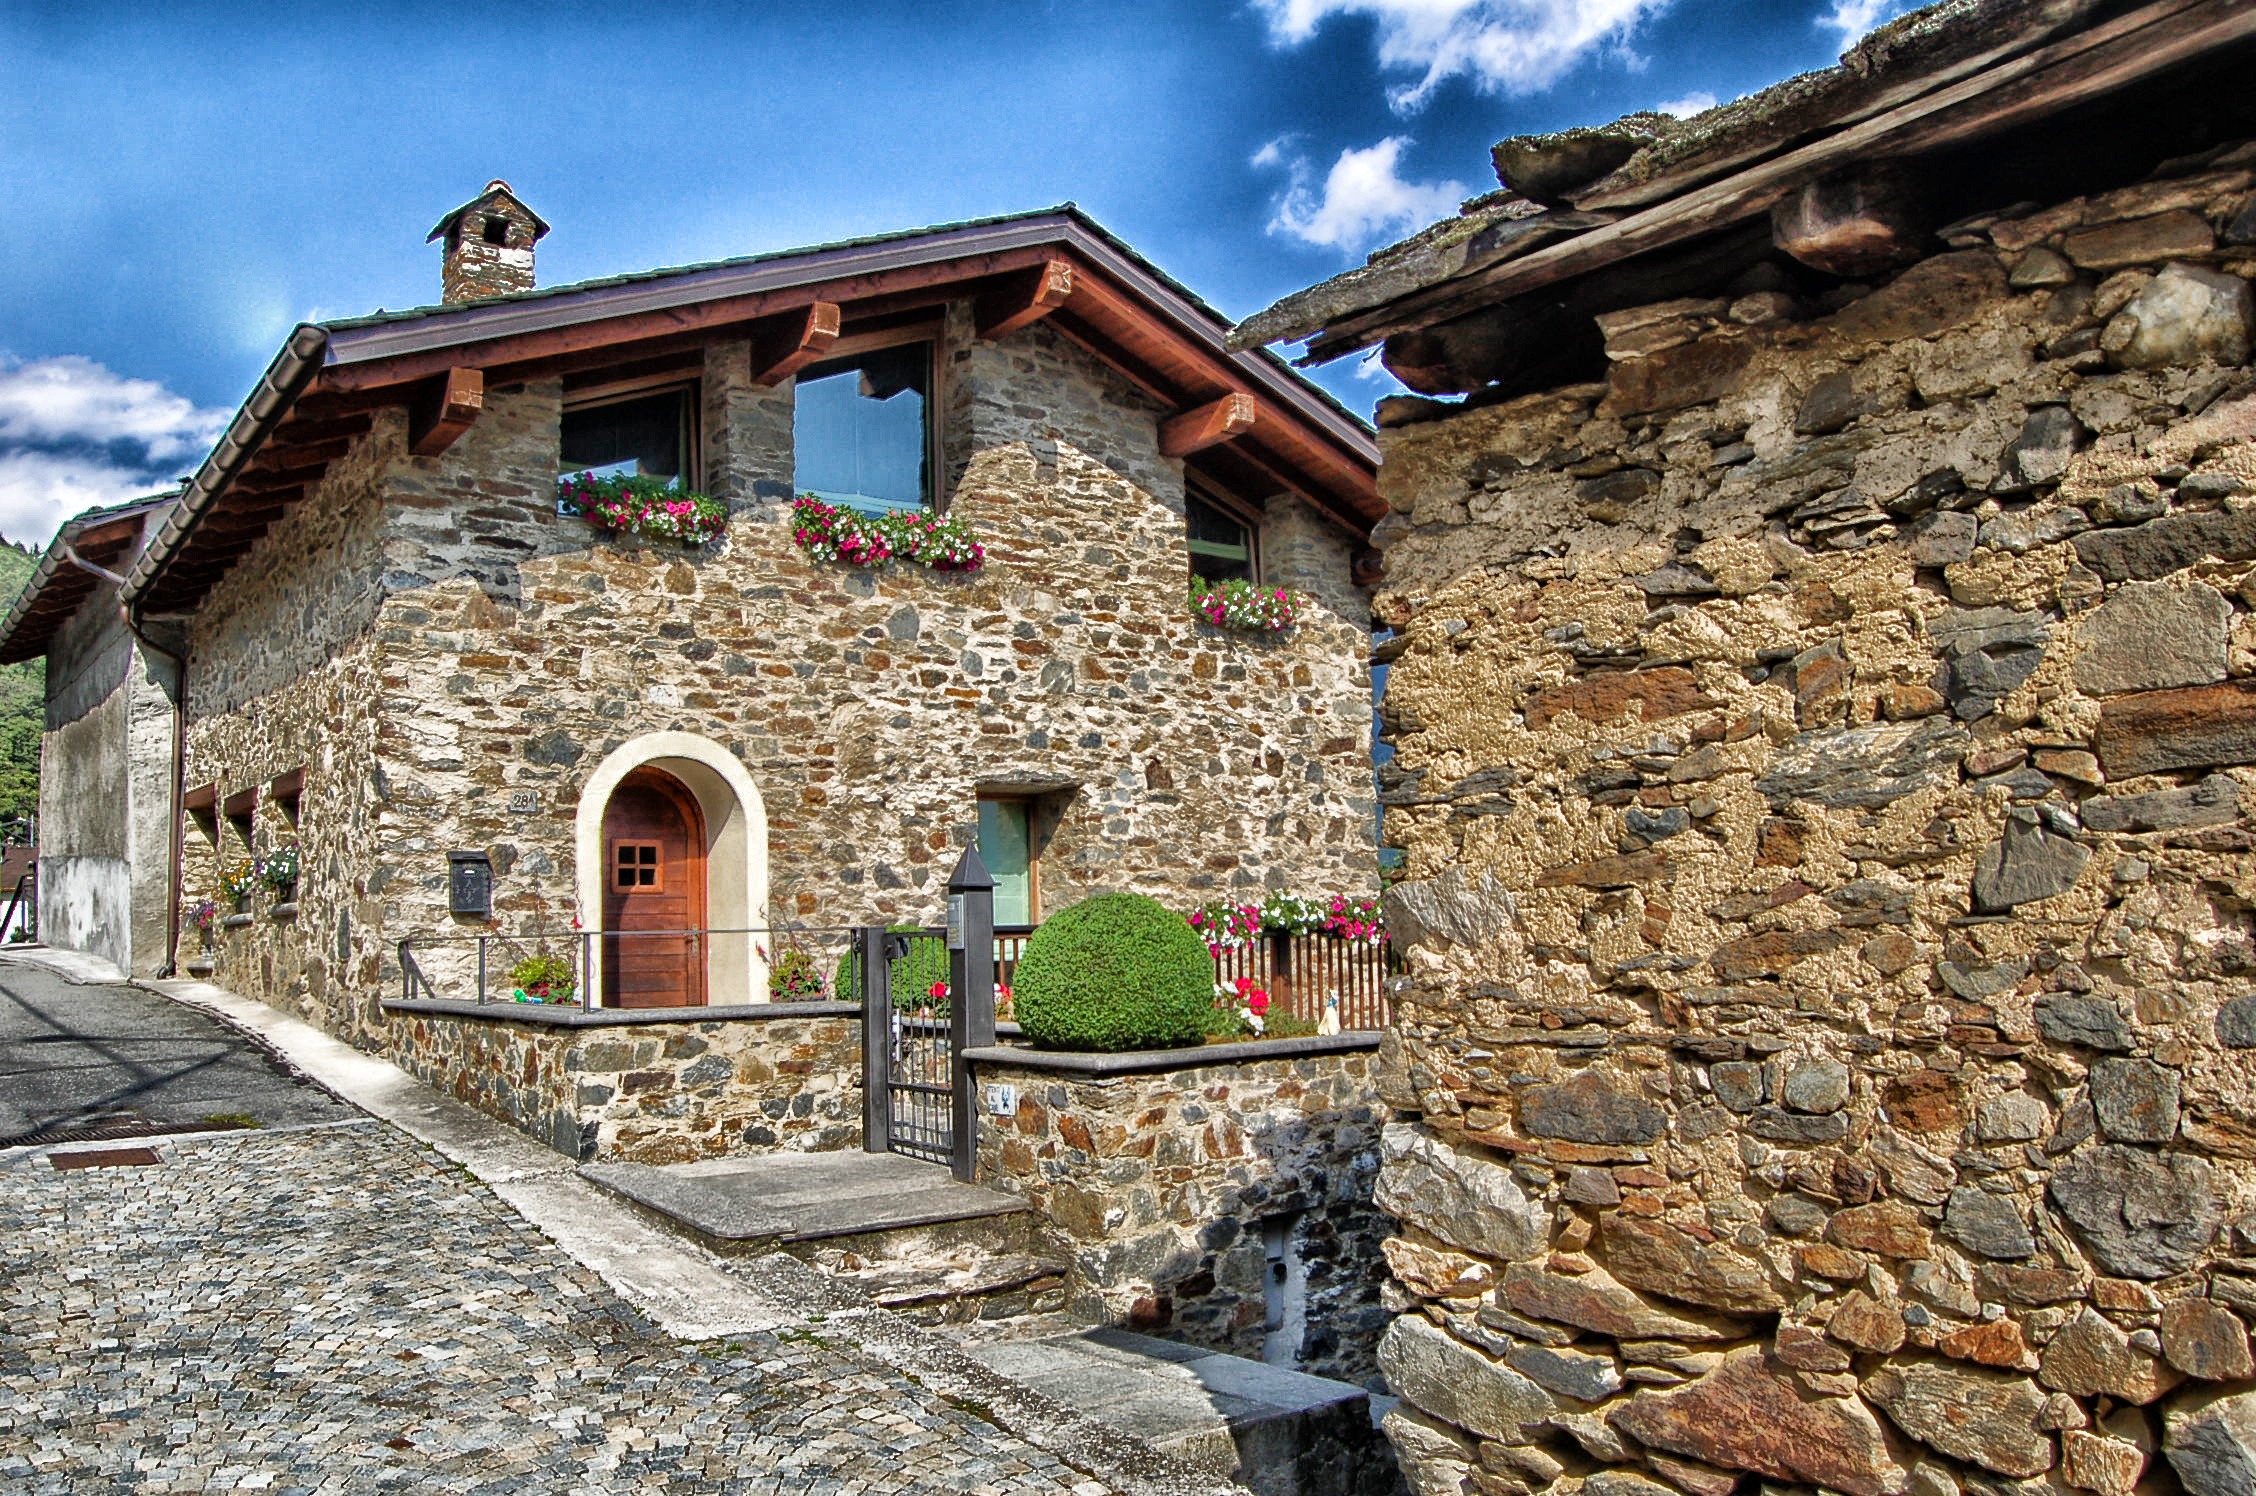
architecture, sky, house, town, building, city, home, wall, stone, summer, village, spring, cottage, italy, tourism, flowers, outside, clouds, buildings, ruins, homes, houses, monastery, middle ages, cities, rural area, ancient history, tirano